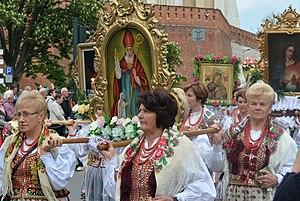
La Basilique Saint Michel Archange et Saint Stanislas l'Évêque et le Martyre, connue aussi sous le nom de la Basilique des Paulins ou l'Église Na Skałce est un complexe religieux polonais, comprenant une église et un monastère paulinien. Il est situé au 15 rue Skałeczna dans la quartier Kazimierz à Cracovie.